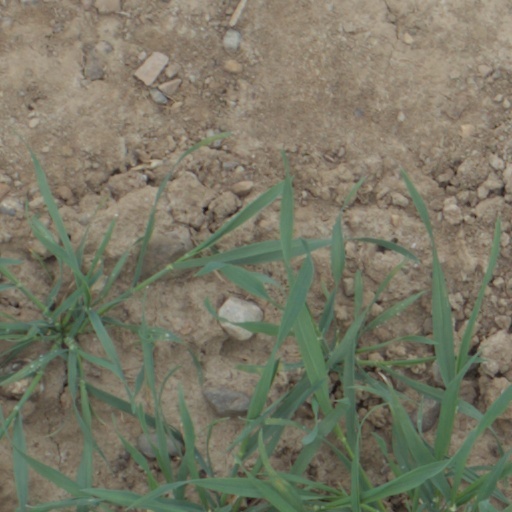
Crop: wheat